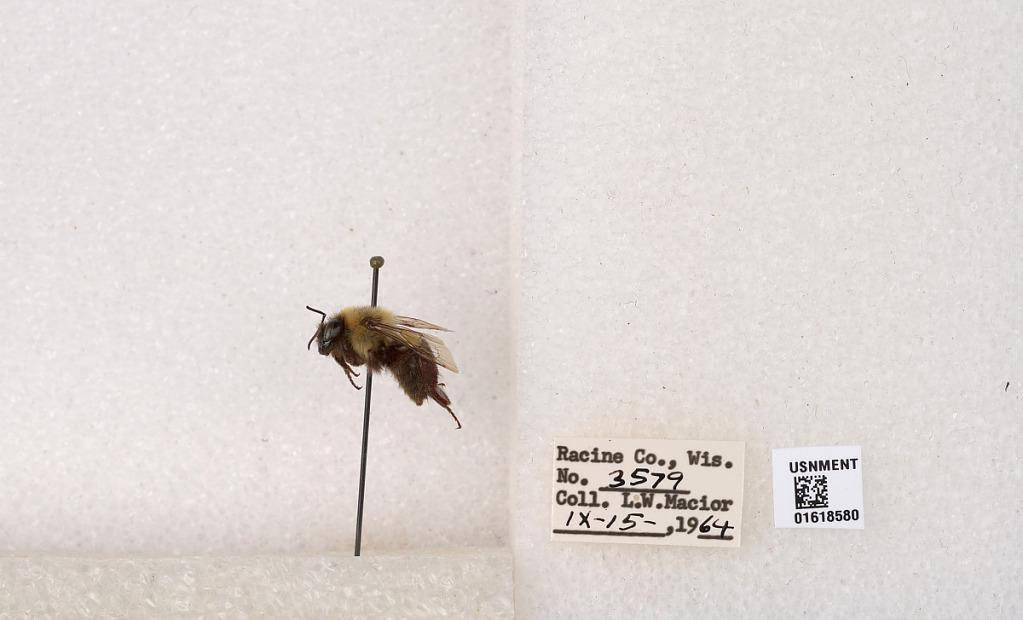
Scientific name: Bombus impatiens Cresson
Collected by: L. Macior
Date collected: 1964-9-15
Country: United States
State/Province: Wisconsin
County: Racine
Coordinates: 42.7299, -87.8123